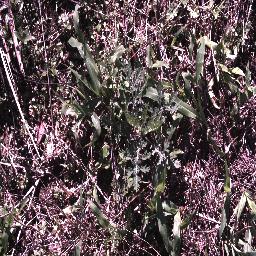
Label: parthenium